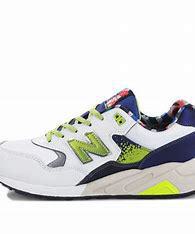
Brand: New
Model: Balance New Balance 580